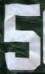
Number: 5